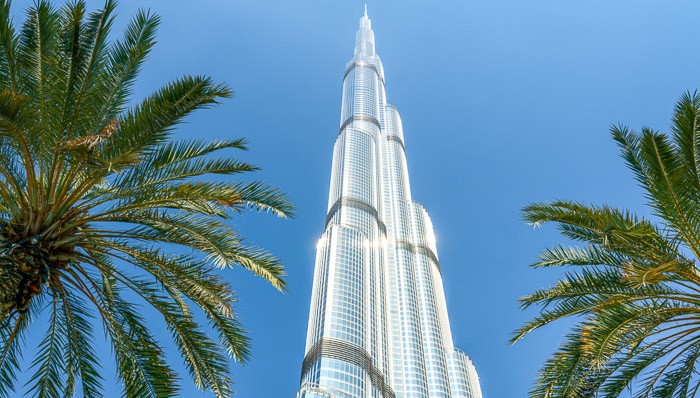
Landmark: Burj Khalifa